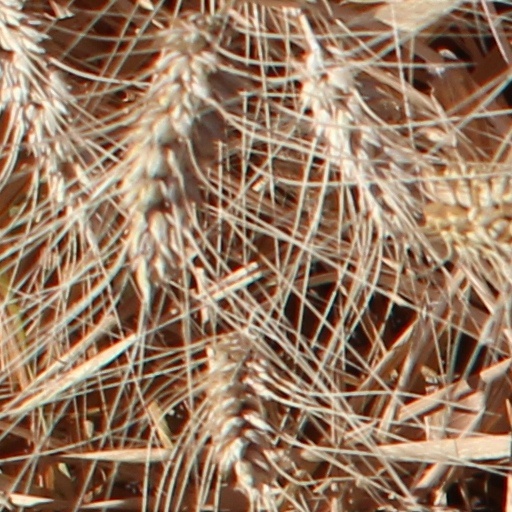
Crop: wheat